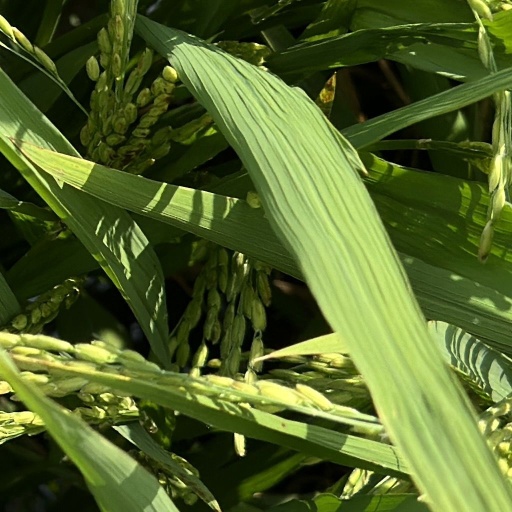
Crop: rice